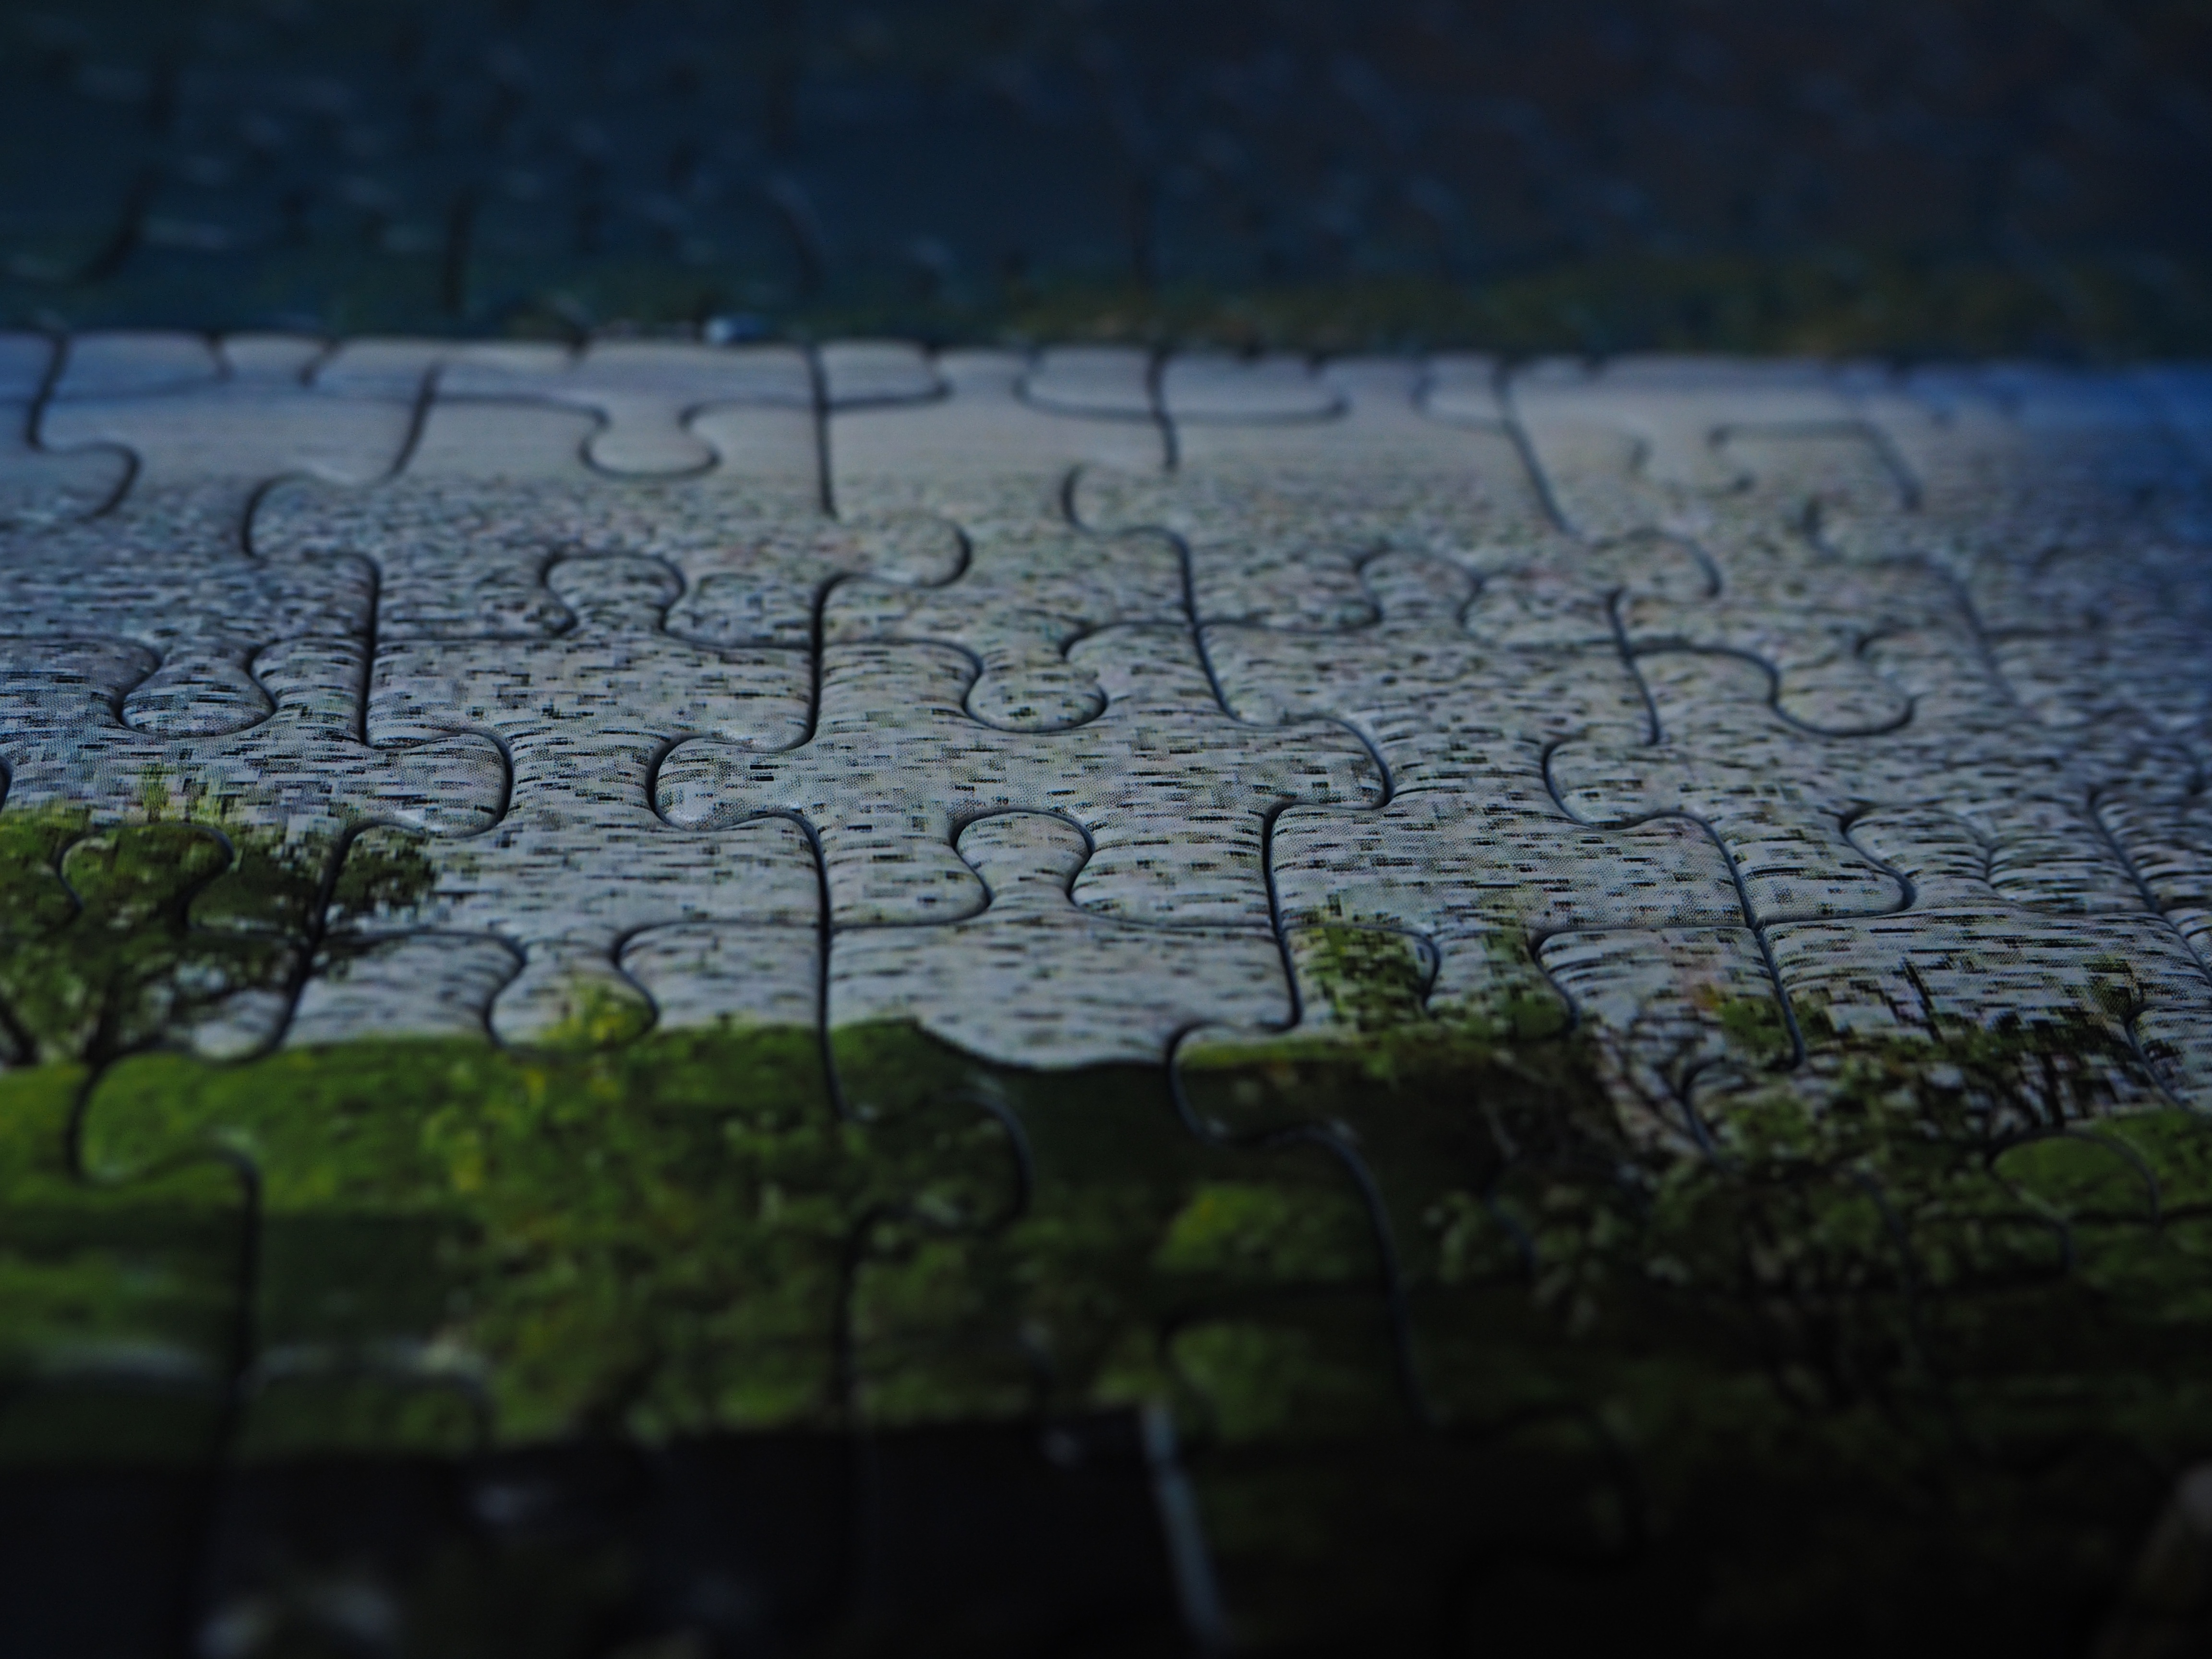
water, grass, light, plant, sky, sunlight, morning, texture, rain, leaf, line, green, reflection, shadow, soil, darkness, mesh, puzzle, patience, memory cards covered with, pieces of the puzzle, road surface, pastime